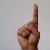
The image shows a hand gesture representing the letter 'D' in Indian Sign Language.